Southern Gothic

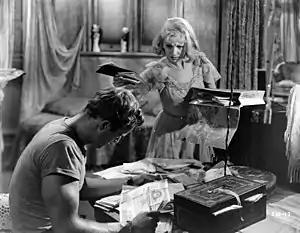
Marlon Brando and Vivien Leigh in "A Streetcar Named Desire" (1951).

Southern Gothic is an artistic subgenre of fiction, music, film, theatre, and television that is heavily influenced by Gothic elements and the American South. Common themes of Southern Gothic include storytelling of deeply flawed, disturbing, or eccentric characters sometimes having physical deformities or insanity; decayed or derelict settings and grotesque situations; and sinister events bred from poverty, alienation, crime, violence, forbidden sexuality, or hoodoo magic.